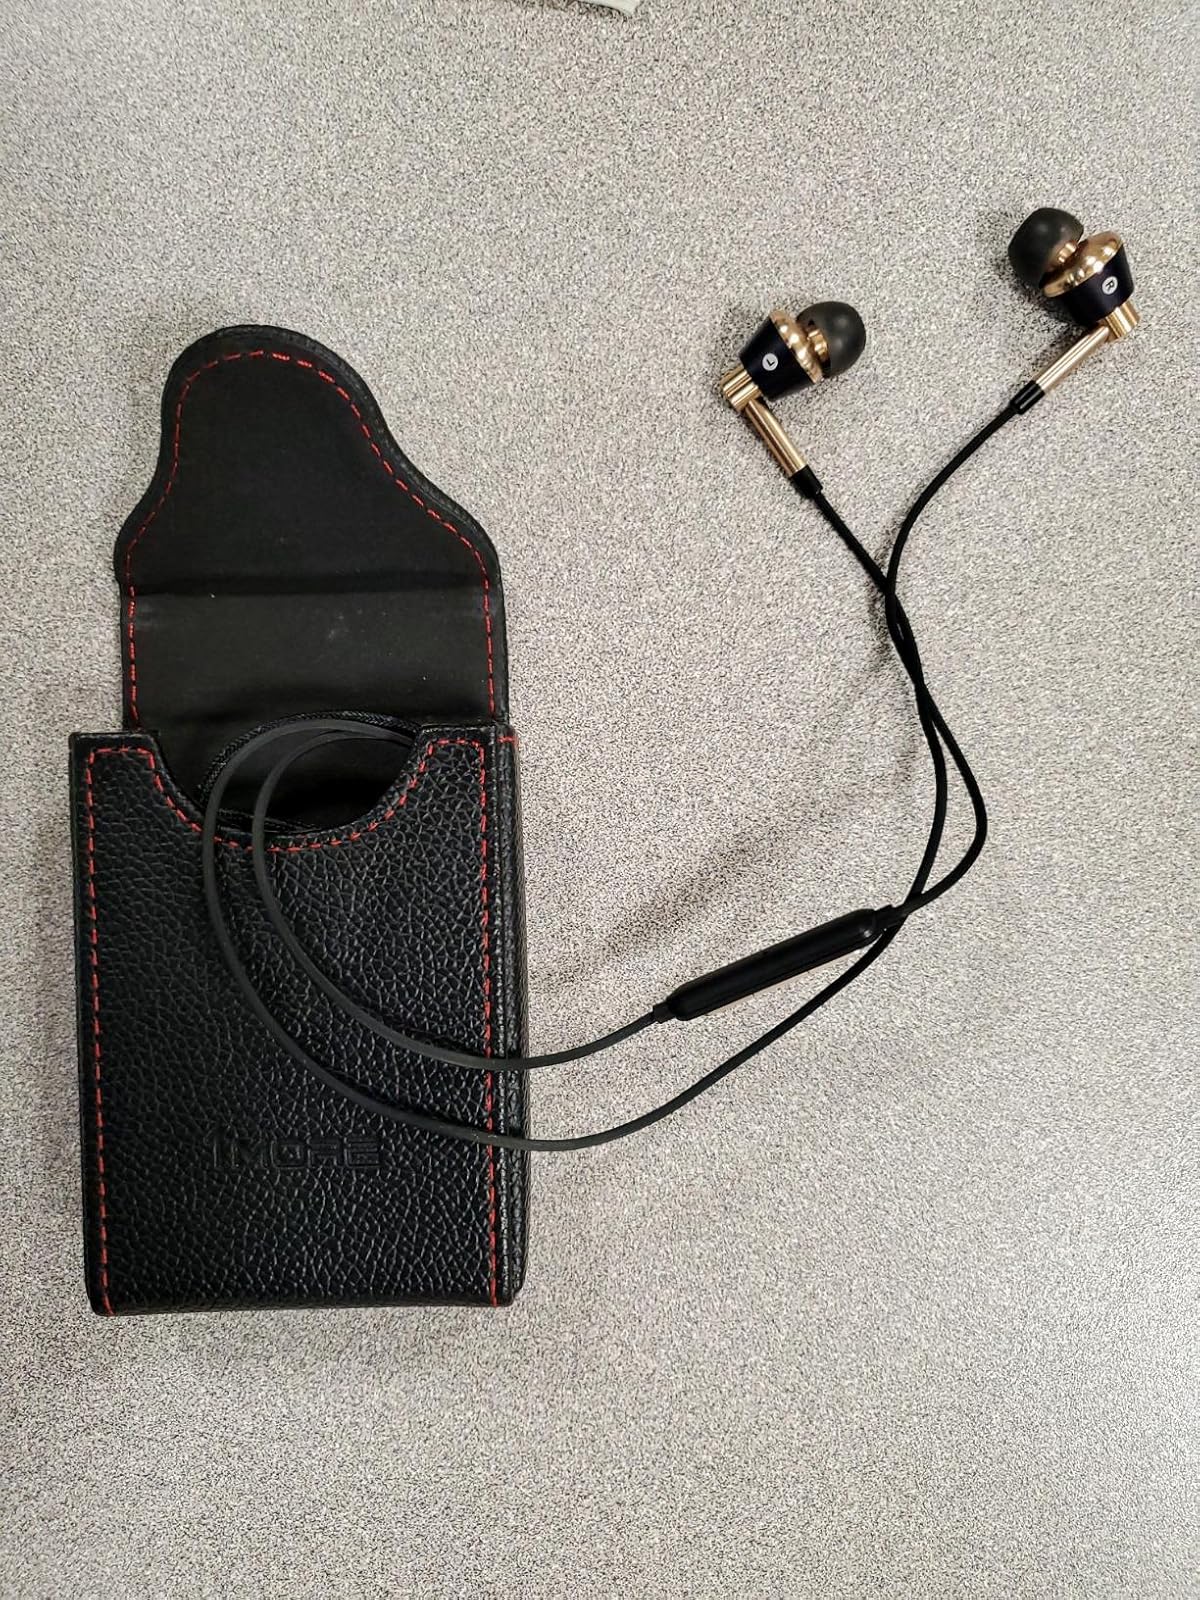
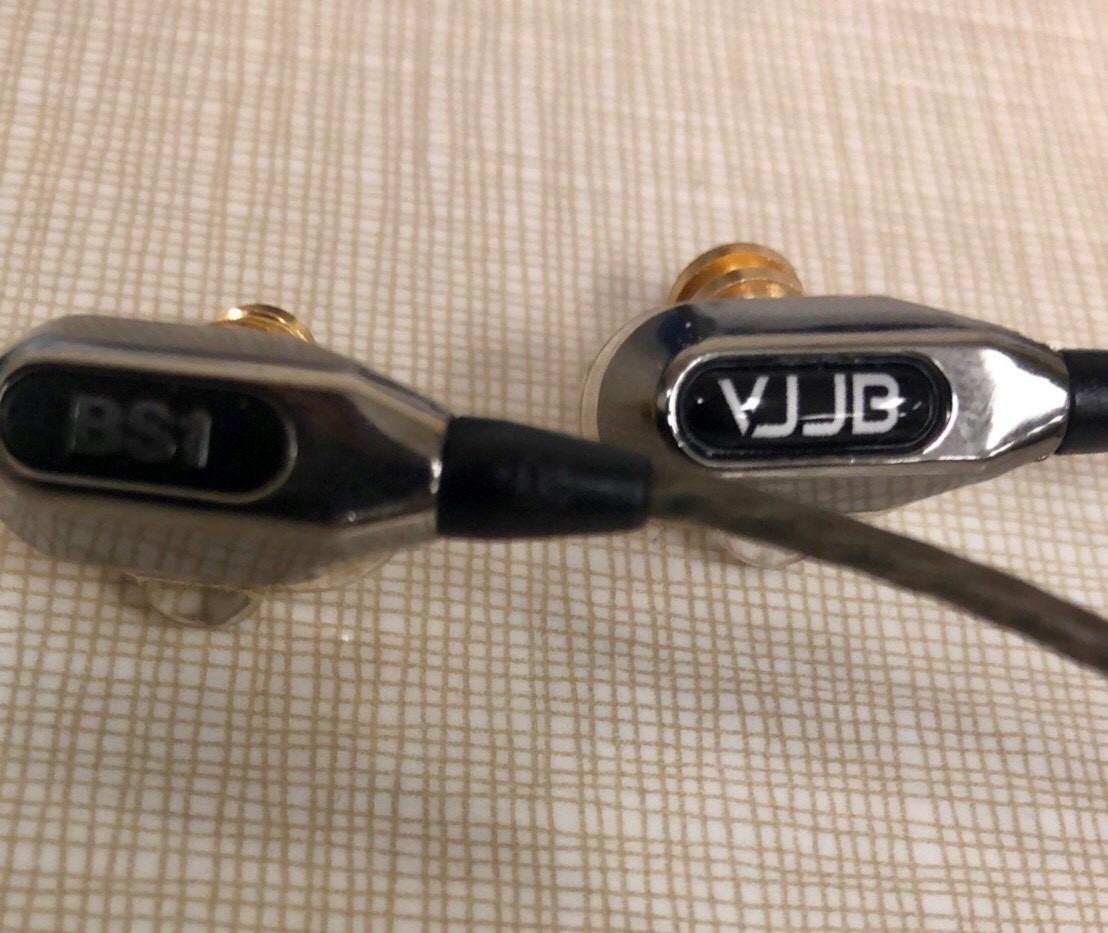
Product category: headphones
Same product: no